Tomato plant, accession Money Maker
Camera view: vertical (180 deg); turntable rotation: 90 degrees
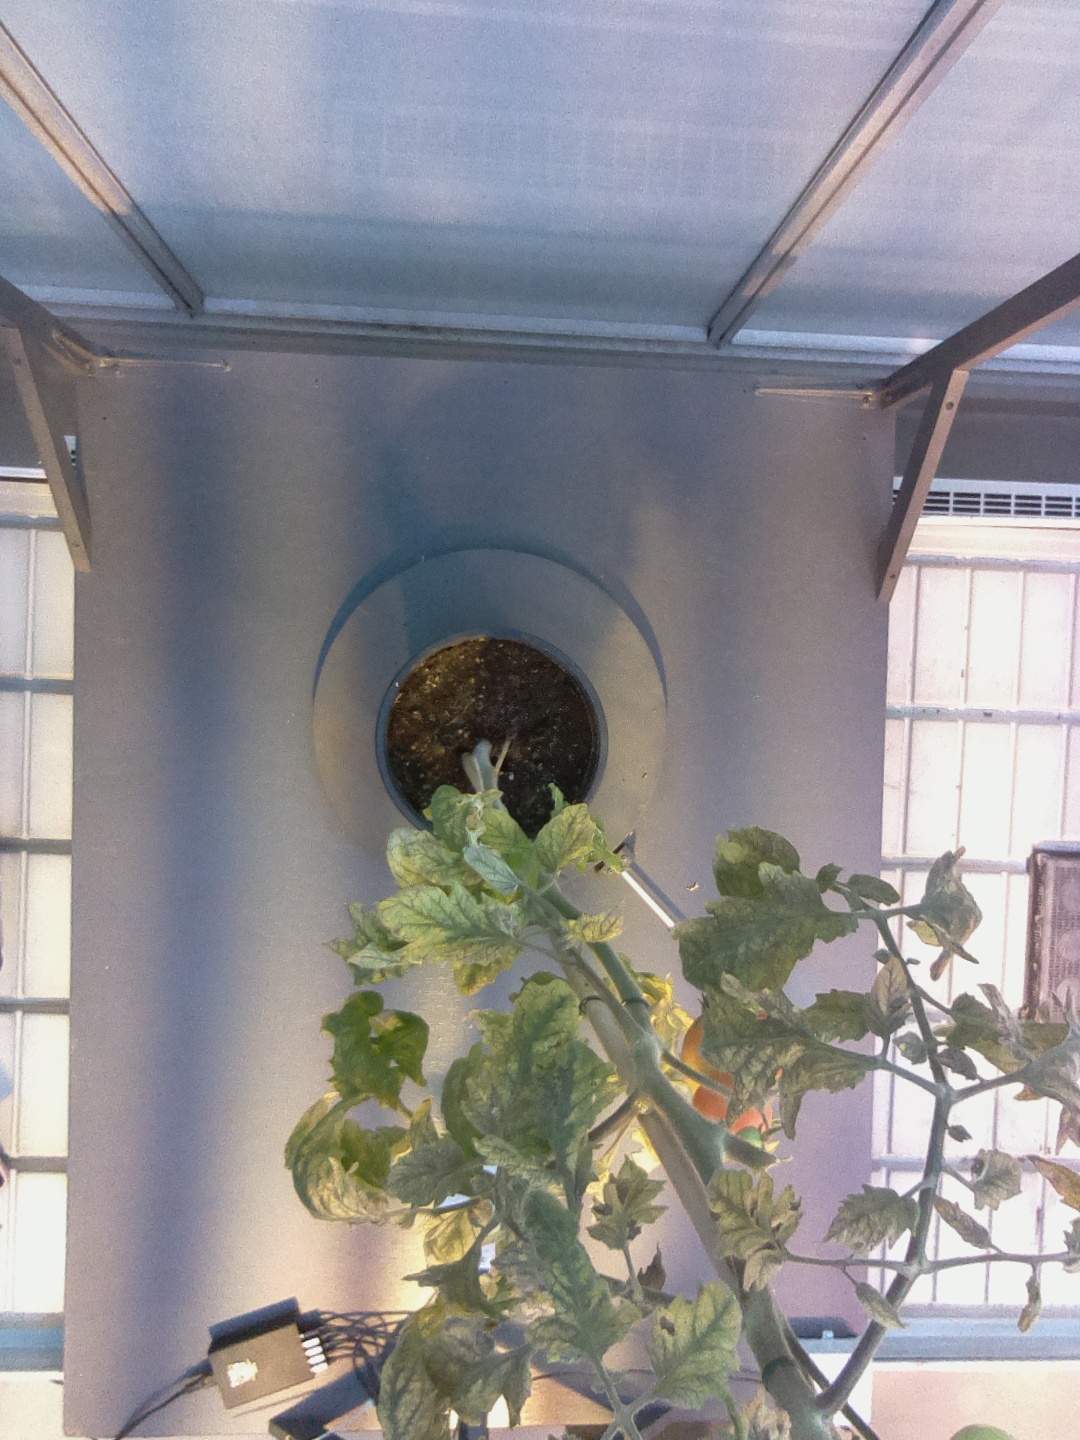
BBCH growth stage 83: 30%-40% of fruits show typical fully ripe color